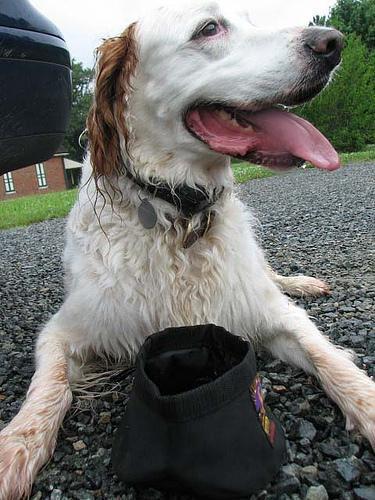
english setter